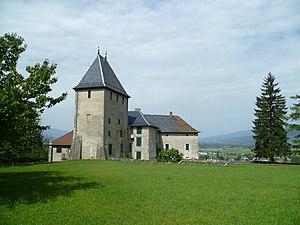
Le Château de Rumilly-sous-Cornillon à Saint-Pierre-en-Faucigny, Haute-Savoie, France.
Saint-Pierre-en-Faucigny est une commune française située dans le nord du département de la Haute-Savoie, en région Auvergne-Rhône-Alpes.
La liste des châteaux de la Haute-Savoie recense de manière non exhaustive les différentes fortifications, situées dans le département français de la Haute-Savoie. Il est fait état des inscriptions et classements au titre des monuments historiques.
Le château d'Arcine ou château de Rumilly-sous-Cornillon est un ancien château fort, mentionné au XIIIᵉ siècle, qui se dresse sur la commune de Saint-Pierre-en-Faucigny dans le département de la Haute-Savoie en région Auvergne-Rhône-Alpes. Il fut le siège d'une seigneurie qui s'étendait sur un territoire de près de 12 kilomètres carrés.